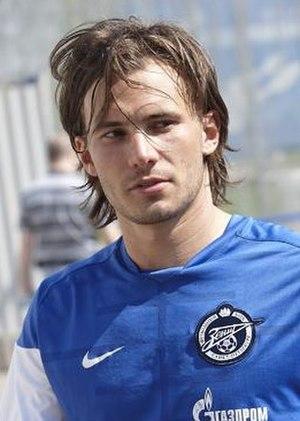
Szabolcs Huszti est un footballeur hongrois né le 18 avril 1983 à Miskolc. Il peut jouer arrière gauche ou milieu gauche. Il évolue actuellement à Changchun Yatai.